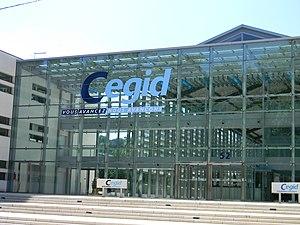
Bâtiment de l'entreprise CEGID à Lyon.
Vaise est un quartier de Lyon, situé en bord de Saône, au pied du plateau de la Duchère, au nord-ouest de la ville. Ancienne commune du département du Rhône, Vaise a été rattachée à Lyon le 24 mars 1852, formant une partie du 5ᵉ arrondissement avant de s'en détacher pour appartenir au 9ᵉ arrondissement lors de sa création, le 12 août 1964.